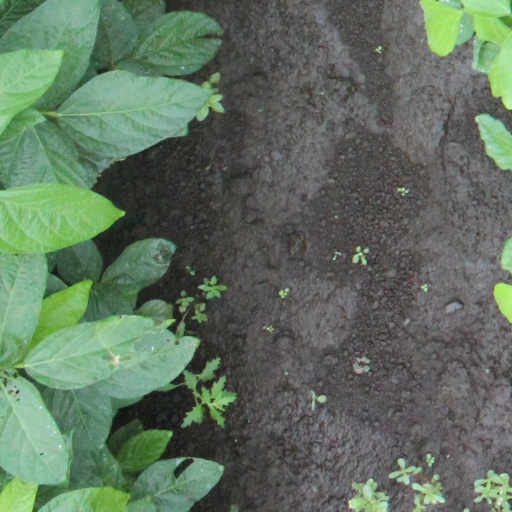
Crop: soybean